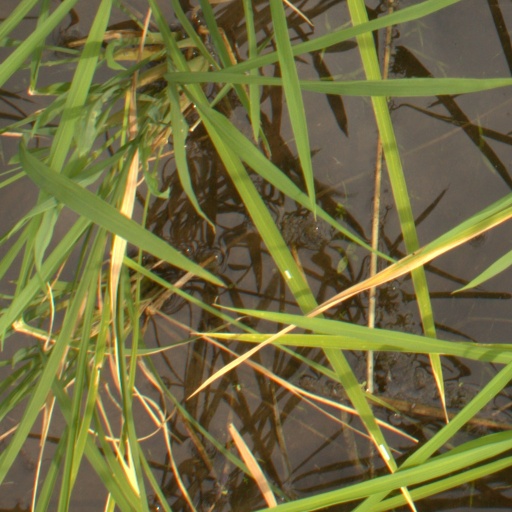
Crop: rice